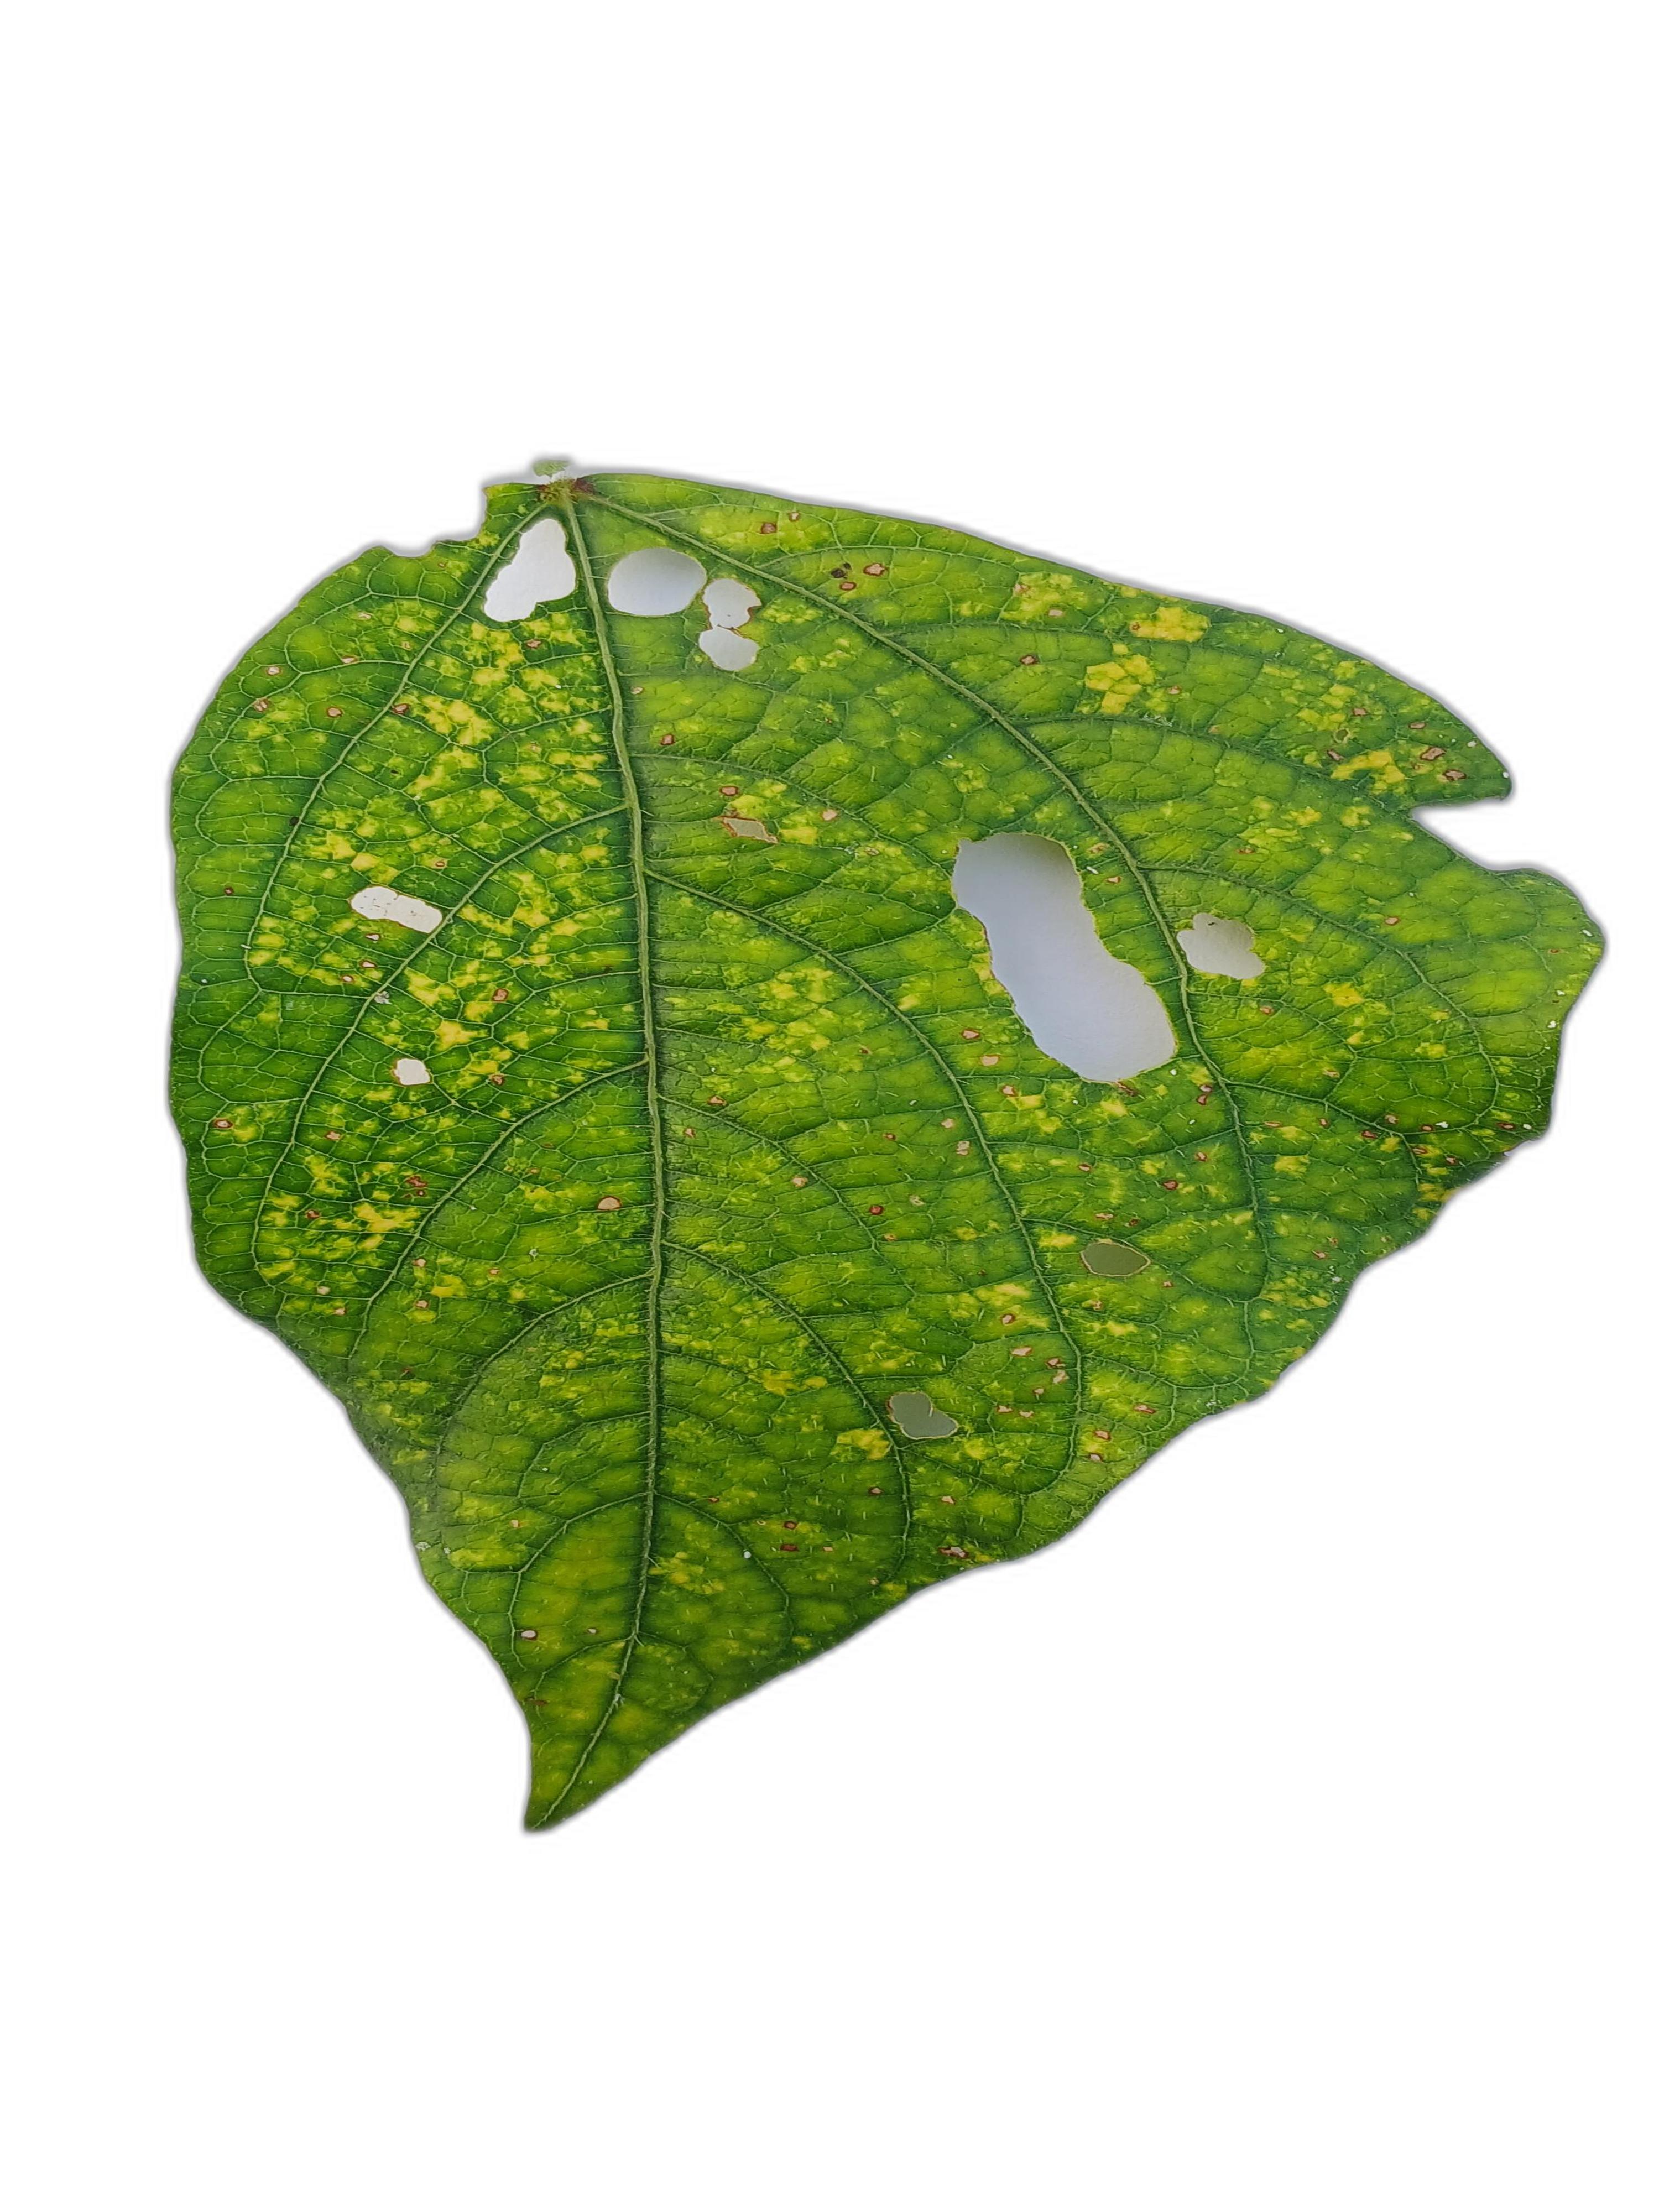
Label: Yellow Mosaic